Middletown Bridge

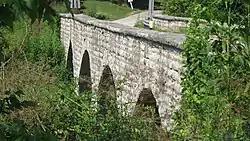
Middletown Bridge, August 2011

Middletown Bridge, also known as Shelby County Bridge #149, is a historic stone arch bridge located in Liberty Township, Shelby County, Indiana. It was built in 1903, and is a four-arch bridge constructed of Indiana limestone. It measures 140.8 feet long and 20 feet wide, including the parapet walls. The bridge was torn down by the county in the summer of 2018.